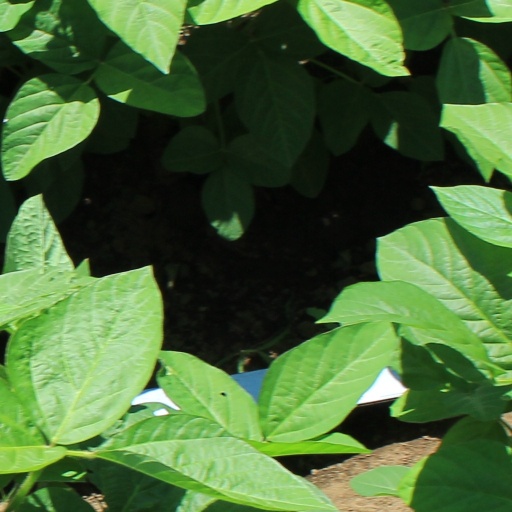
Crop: soybean